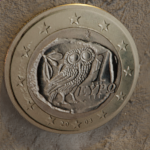
Coin value: 1euro
Country: gr
Edition: standard